Mantin

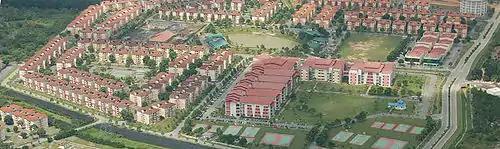
Sky view of Education and Hostel block in Bandar Universiti Teknologi Legenda, Mantin

There are five Higher Education Institutes in Mantin, namely Kolej Universiti Linton (Linton College University), Institut Teknologi Pertama (Pertama Institute of Technology)